Santa Rosa Junior College

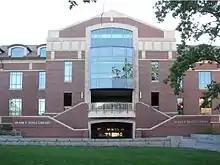
Frank P. Doyle Library

In August 2006, SRJC moved its Santa Rosa campus library to the new Frank Pierce Doyle Library building. Named after the college's most significant benefactor, the four-story building is the largest on campus at . It houses the Library, Media Services, Distance Education, and Instructional Computing Departments, as well as the college art gallery, tutorial center and Center for Excellence in Teaching and Learning, a multimedia training and production facility for SRJC faculty. The building was constructed with green building features designed to make it energy efficient and environmentally friendly, including an array of 77 KW photovoltaic solar panels on the library roof. Santa Rosa Junior College librarians were leaders in the early movement to promote information literacy in California's community colleges, and SRJC was among the first of the colleges to institute an information literacy requirement for graduation. The Library and Information Resources Department offers several full-credit courses to fill this requirement.